Behind the Beautiful Forevers

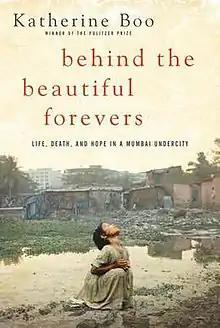

Behind the Beautiful Forevers: Life, Death, and Hope in a Mumbai Undercity is a 2012 non-fiction book by Katherine Boo. The book chronicles the lives of residents in Annawadi, a slum near the Mumbai airport, offering an intimate portrait of poverty, inequality, and resilience in modern India. Drawing from three years of immersive reporting, Boo explores the impacts of globalization, corruption, and social dynamics through the stories of several families. "Behind the Beautiful Forevers" received widespread critical acclaim and won the National Book Award for Nonfiction in 2012. It was later adapted into a play by David Hare that premiered at the National Theatre in London.